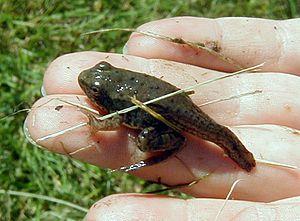
Les anoures, Anura, sont un ordre d'amphibiens. C'est un groupe, diversifié et principalement carnivore, d'amphibiens sans queue comportant notamment des grenouilles et des crapauds. Le plus ancien fossile de « proto-grenouille » a été daté du début du Trias à Madagascar, mais la datation moléculaire suggère que leur origine pourrait remonter au Permien, il y a 265 Ma. Les anoures sont largement distribués dans le monde, des tropiques jusqu'aux régions subarctiques, mais la plus grande concentration d'espèces se trouve dans les forêts tropicales. Il y a environ 4 800 espèces d'anoures recensées, représentant plus de 85 % des espèces d'amphibiens existantes. Il est l'un des cinq ordres de vertébrés les plus diversifiés.